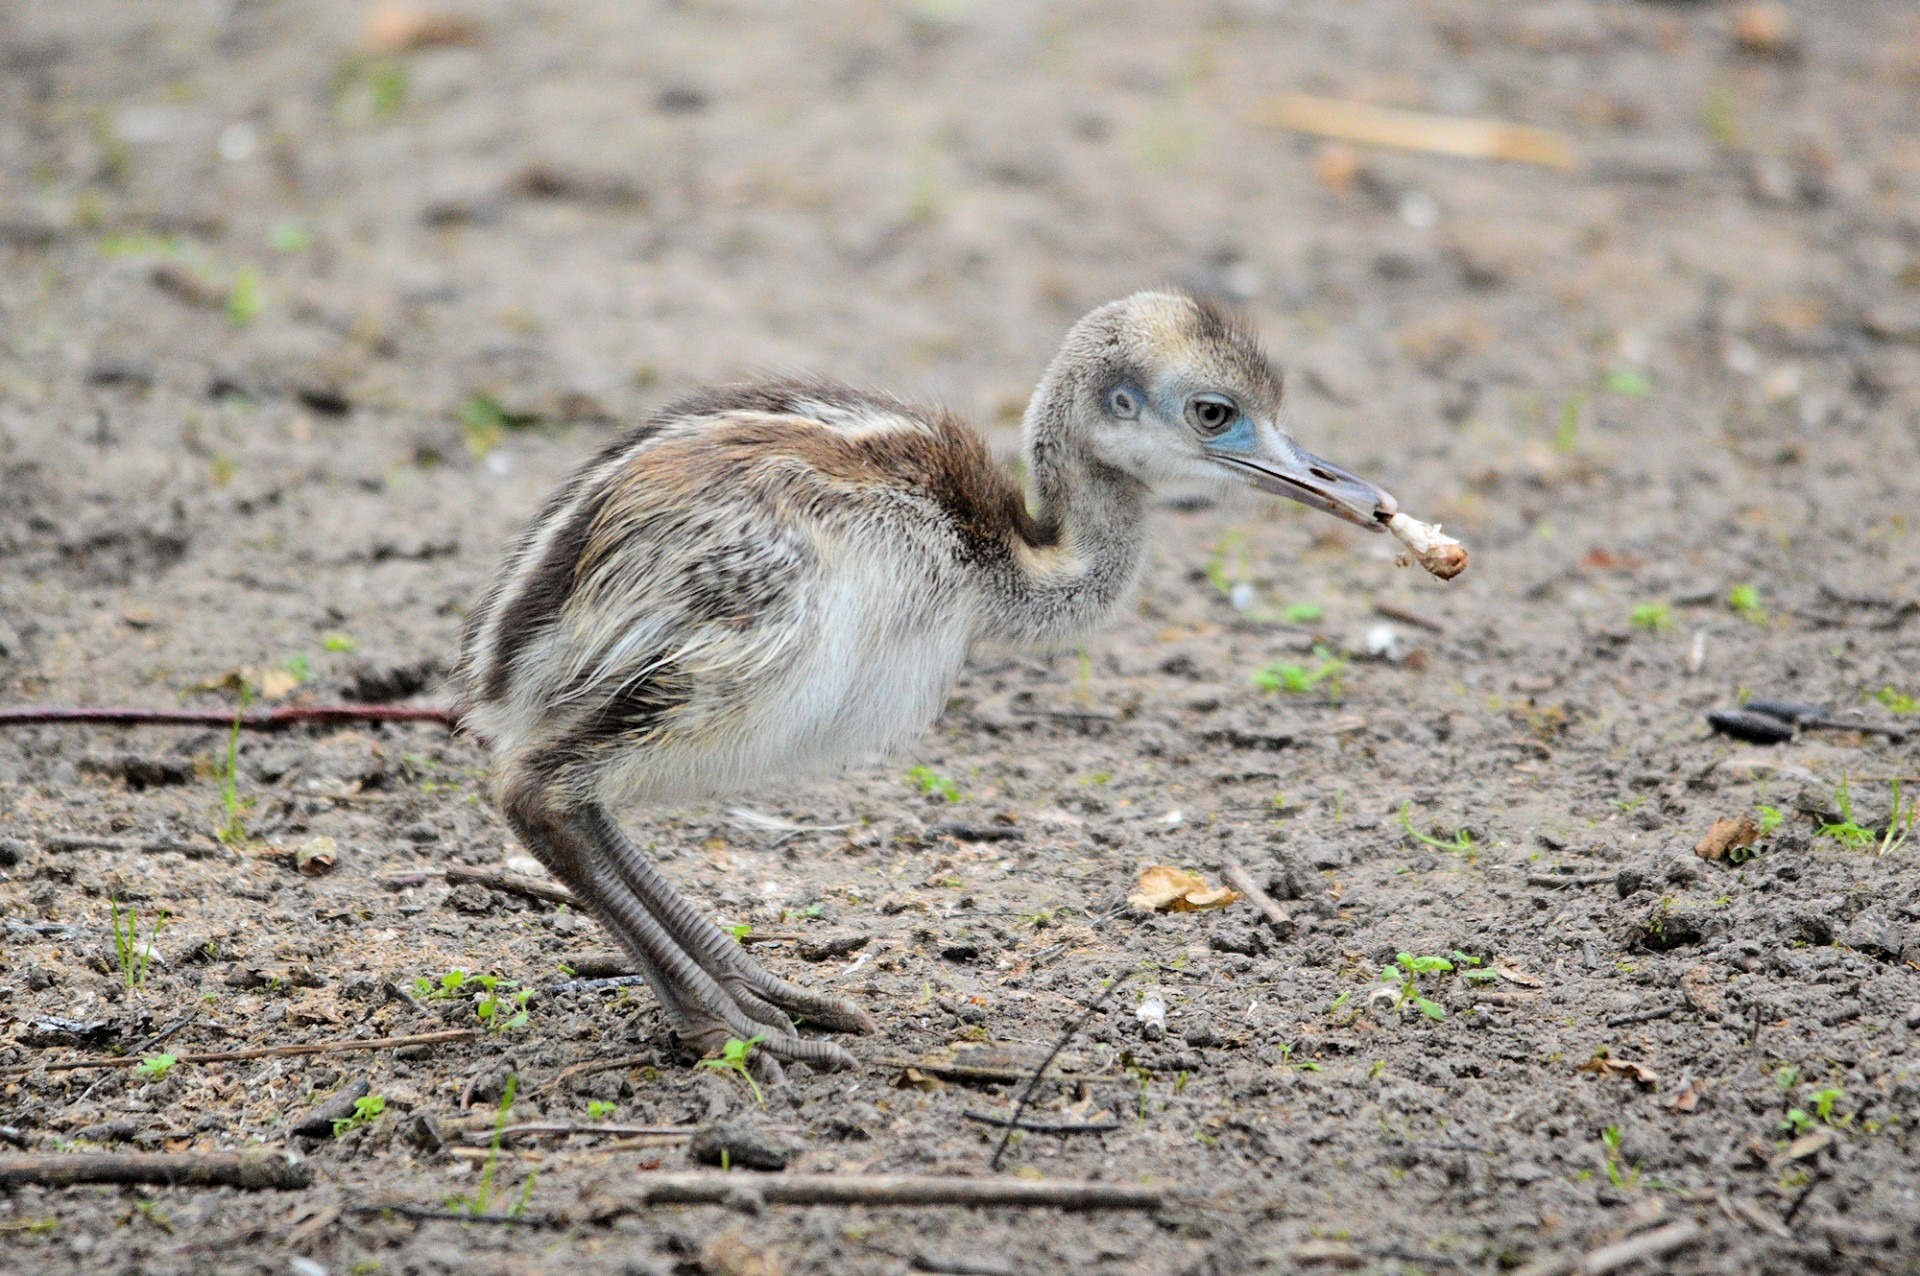
nature, outdoor, wilderness, bird, animal, wildlife, wild, beak, mammal, freedom, ostrich, feather, fauna, majestic, close up, duck, emu, wings, vertebrate, creature, waterfowl, water bird, shorebird, cassowary, ducks geese and swans